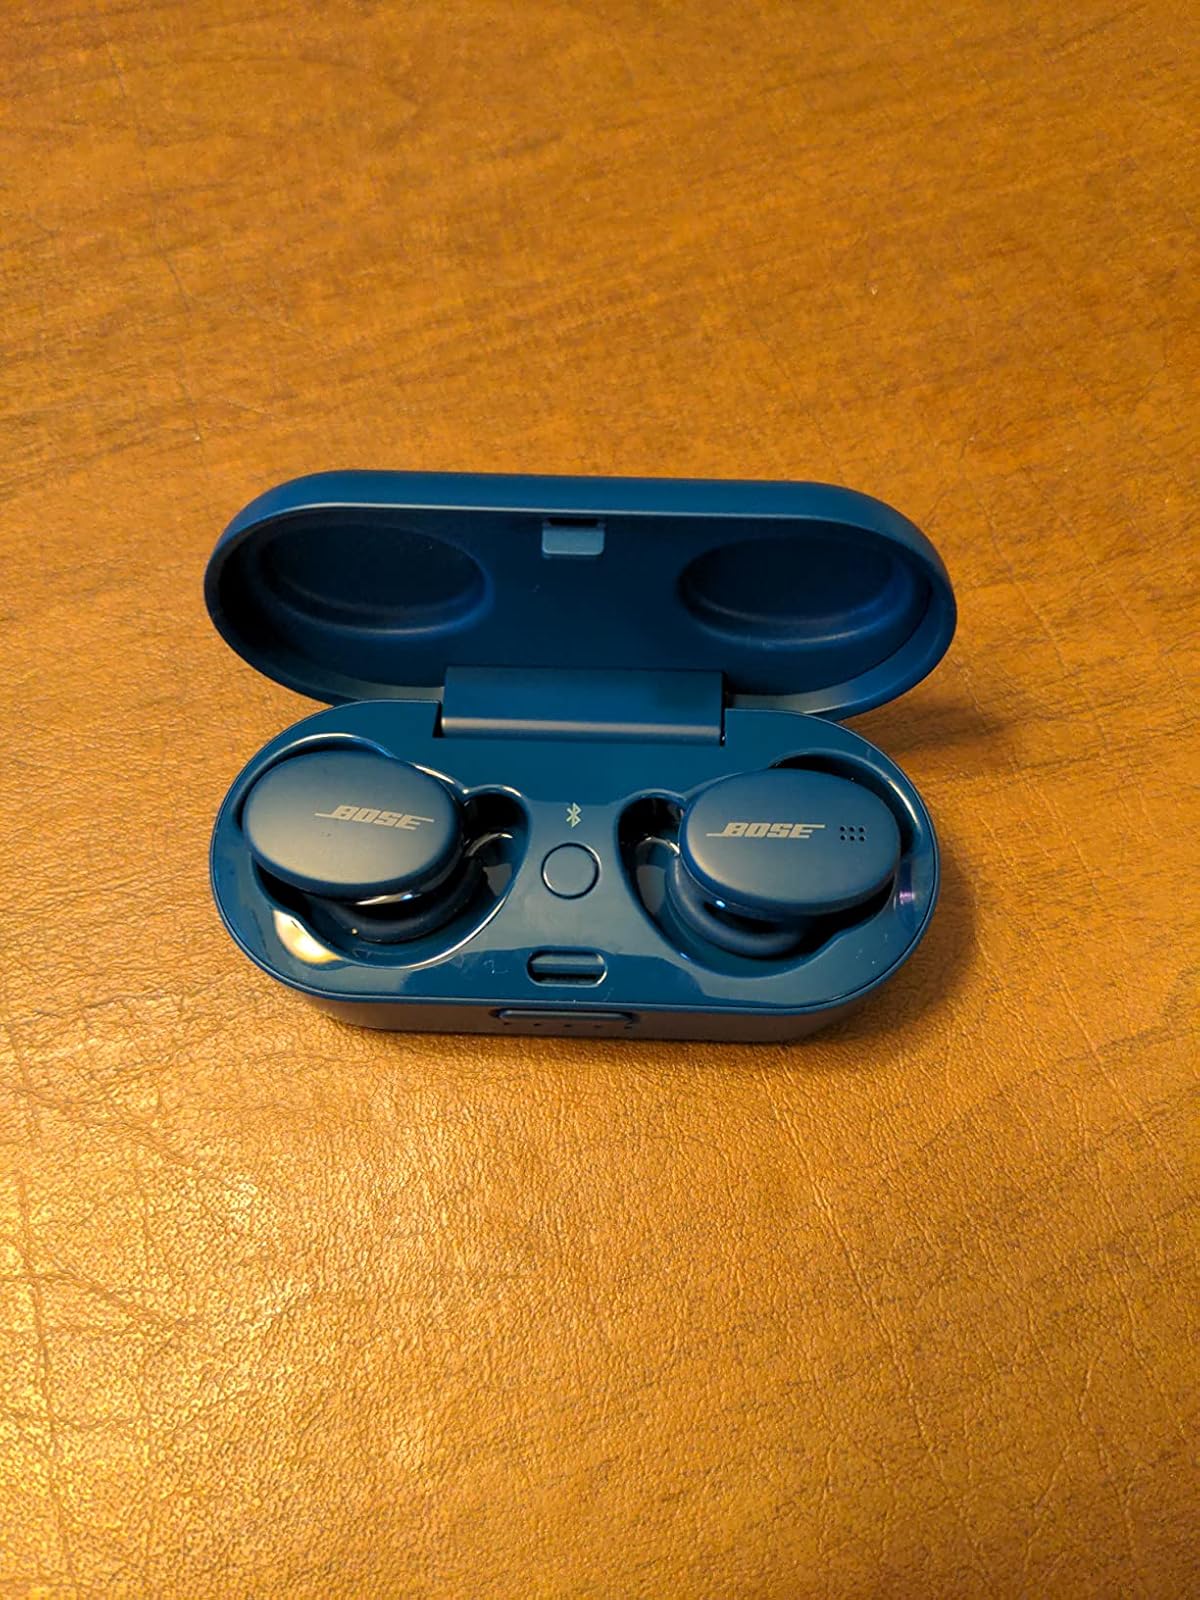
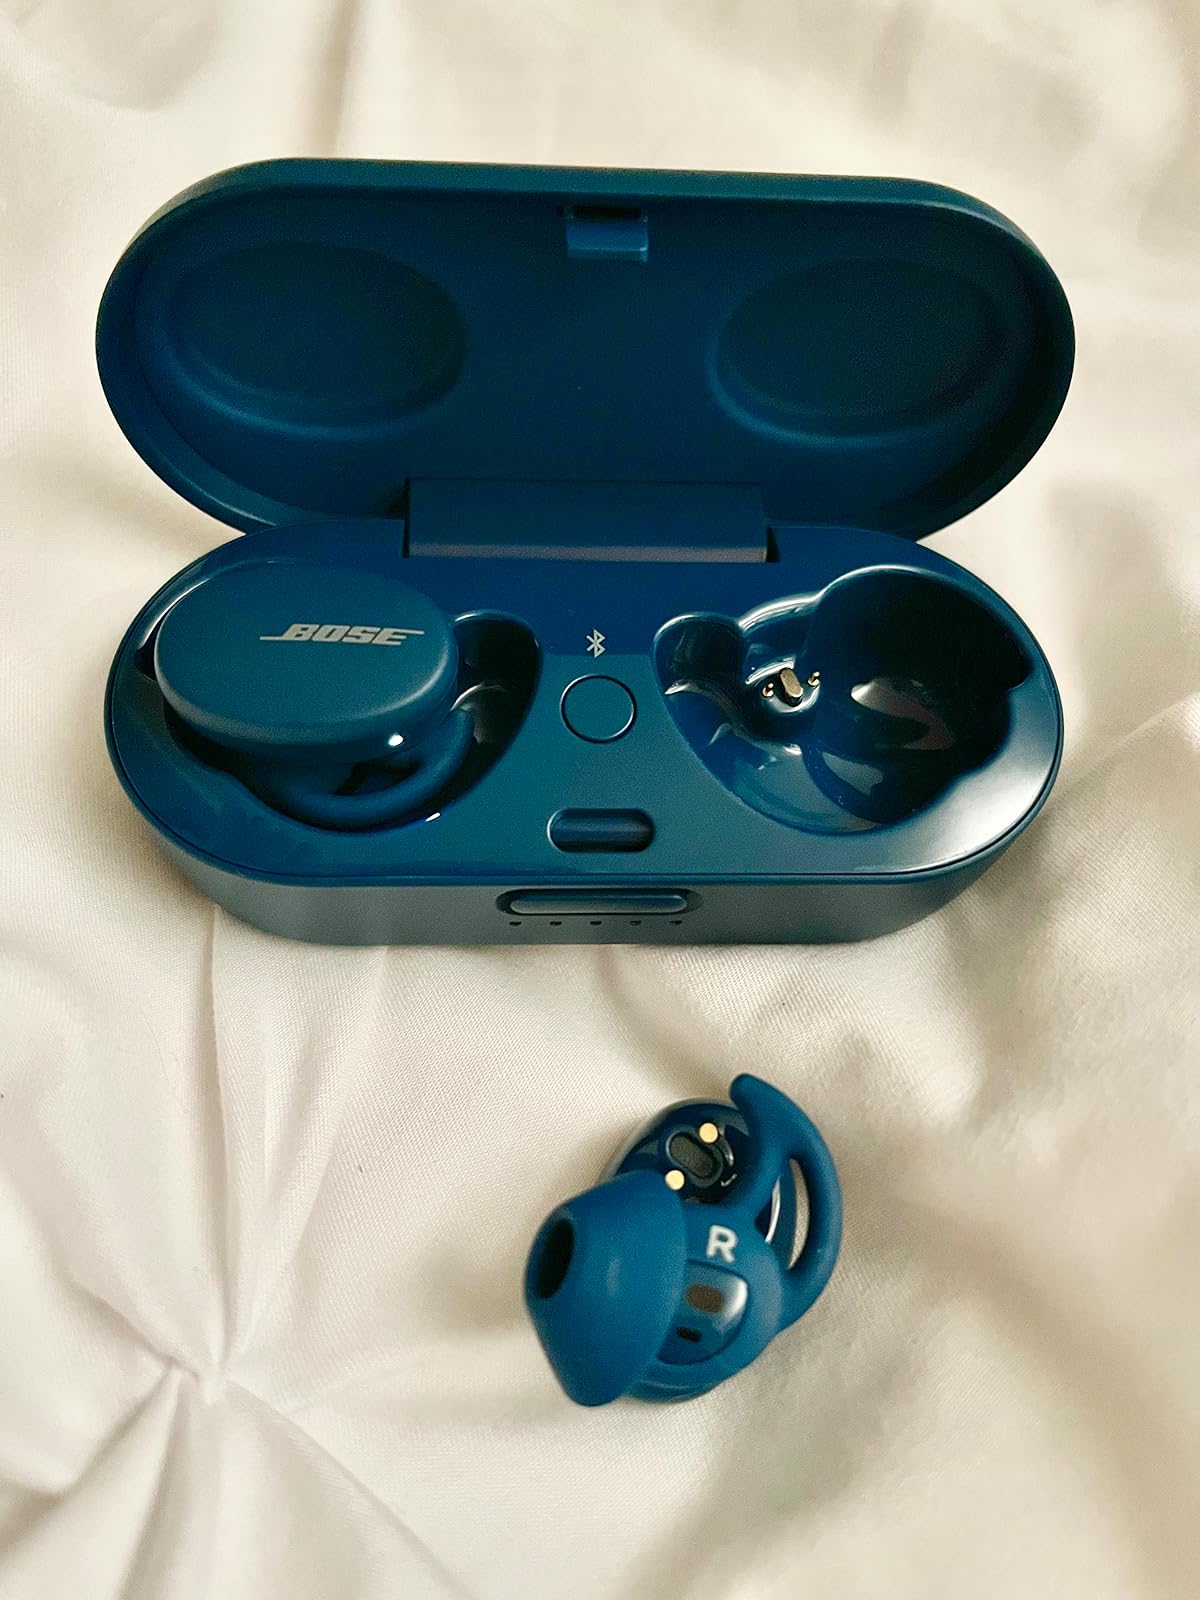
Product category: earbuds
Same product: yes